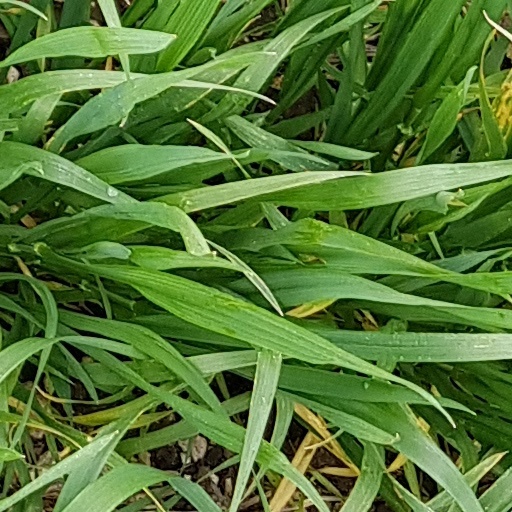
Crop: wheat